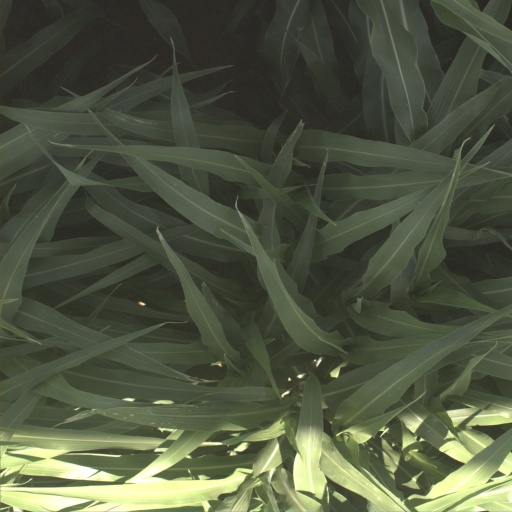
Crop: sorghum